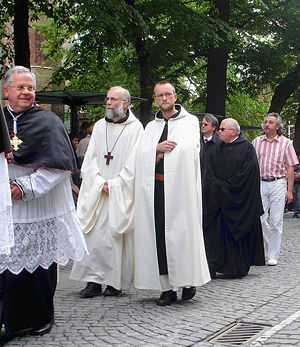
Trappistordenen
Trappistmunke fra Sankt Sixtus af Westvleteren, Flandern, Belgien
Trappistordenen, den strengeste munkeorden inden for den romersk-katolske kirke, er i sin nuværende form stiftet af Armand Jean Le Bouthillier de Rancé og har sit navn efter hovedklosteret La Trappe i departementet Orne i Normandiet.